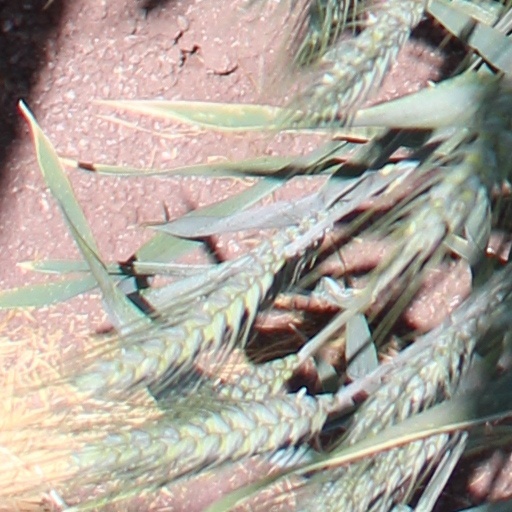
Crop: wheat